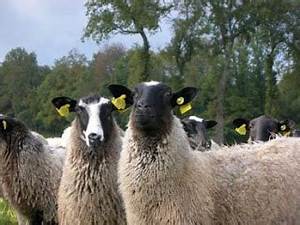
Label: sheep